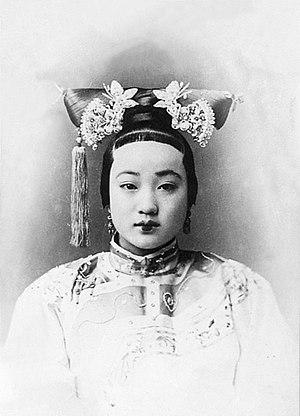
Incluant les souverains et les nobles proprement dits, la noblesse chinoise a été un élément important de l’organisation sociale et politique traditionnelle de la Chine impériale.
Les rangs des épouses impériales ont varié au cours de l'histoire de la Chine, mais ils sont restés primordiaux tout au long de l'histoire chinoise, en raison de leur importance dans la gestion de la cour intérieure et dans la succession impériale, qui classait les héritiers selon l'importance de leur mère en plus de leur strict ordre de naissance. Cependant, quelque que soit l'époque, il est courant de voir dans les traductions occidentales des textes chinois une simplification de cette hiérarchie, qui se trouve souvent réduite aux trois grades d'impératrice, de consorts et de concubines.